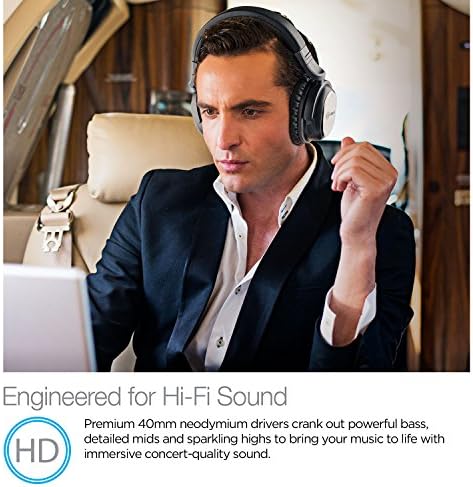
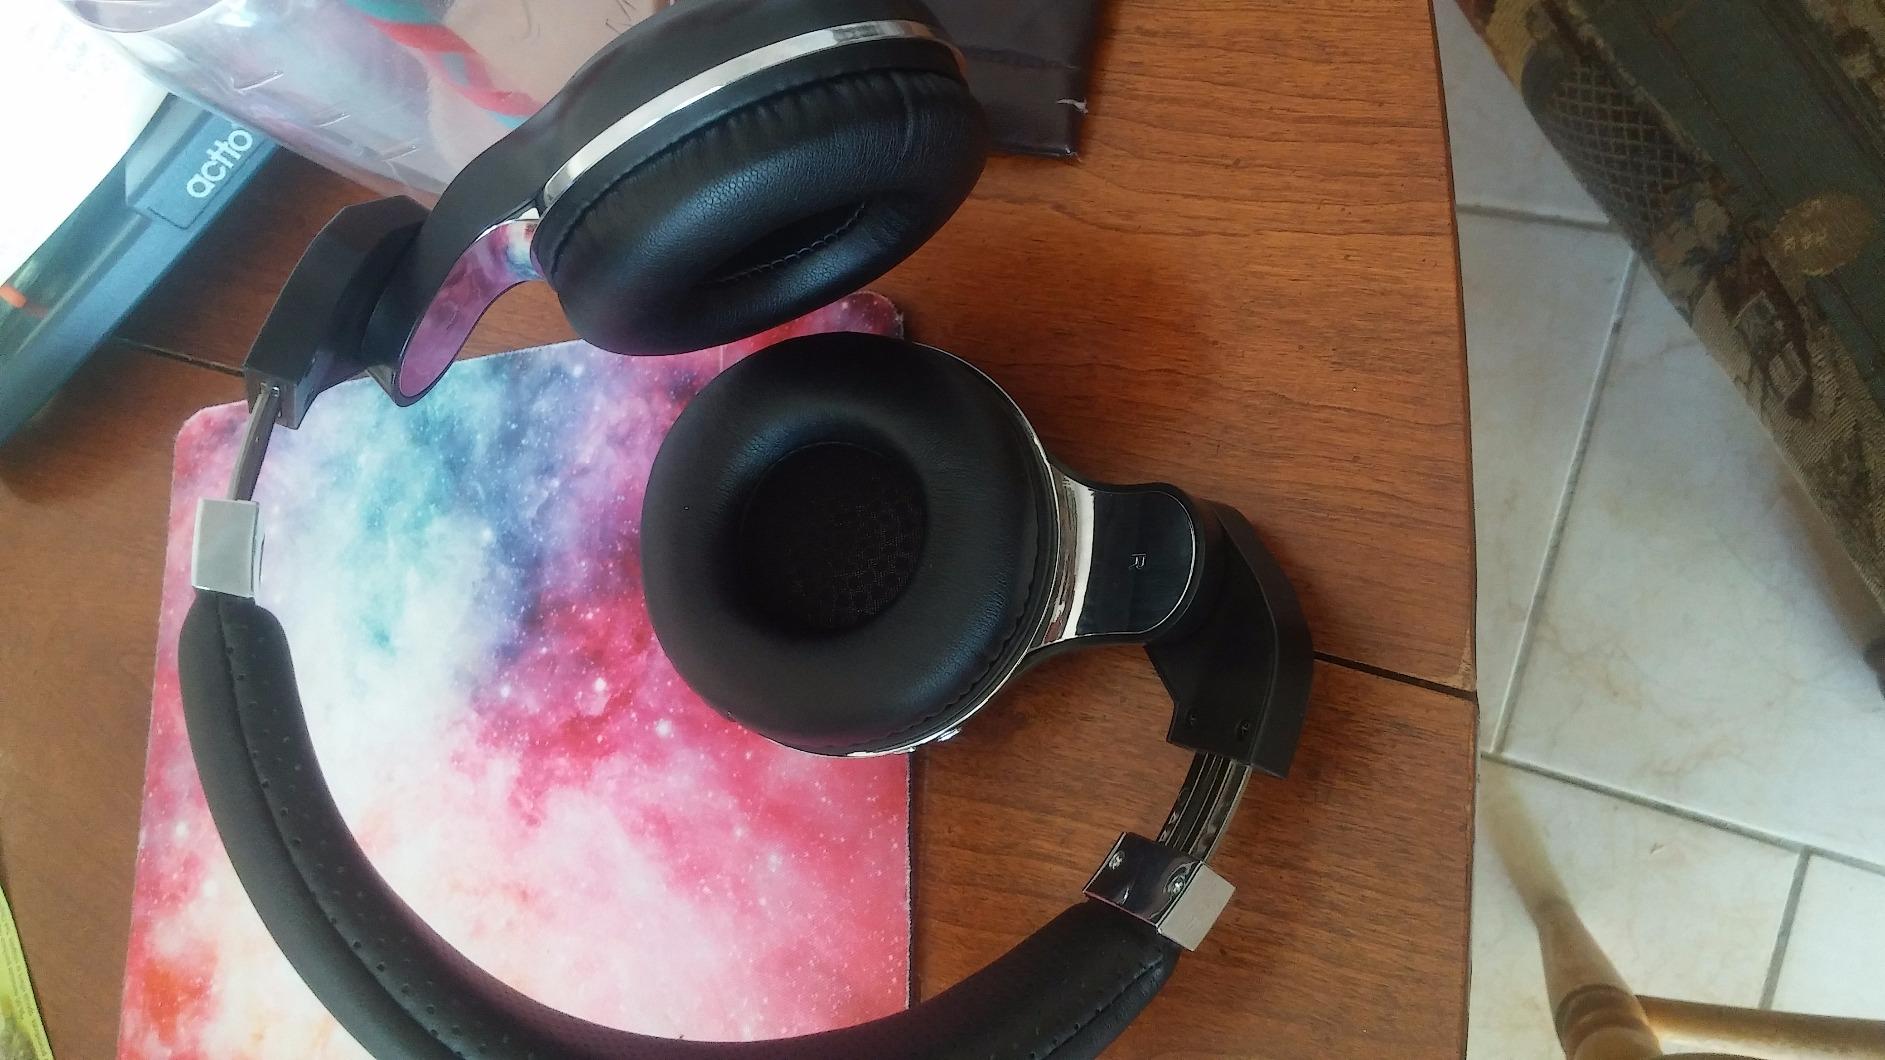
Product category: headphones
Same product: no